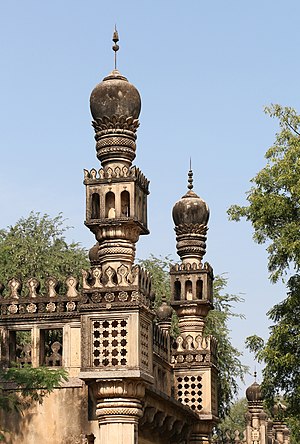
Hyderabad (fyrstestat) / Demografi / Religion
Minareter ved gravene for de syv Qutub Shahi herskere
Hyderabad var en stat på det indiske subkontinent. Staten blev etableret i 1724 og eksisterede frem til 1948, hvor den blev indlemmet i Indien. Staten var den største af de indiske fyrstestater i kolonitidens Indien, og havde i 1947 en befolkning på over 16 millioner. Den blev regeret af en hersker med titlen nizam. Herskeren var muslim, mens befolkningen overvejende var hinduer. Byen Hyderabad var landets hovedstad.